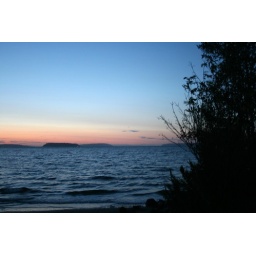
Silhouetted trees at the beach in Everett overlooking Puget Sound. Sarah took this; Chris is somewhere nearby.